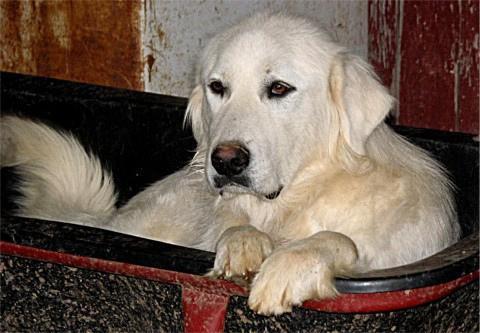
great pyrenees